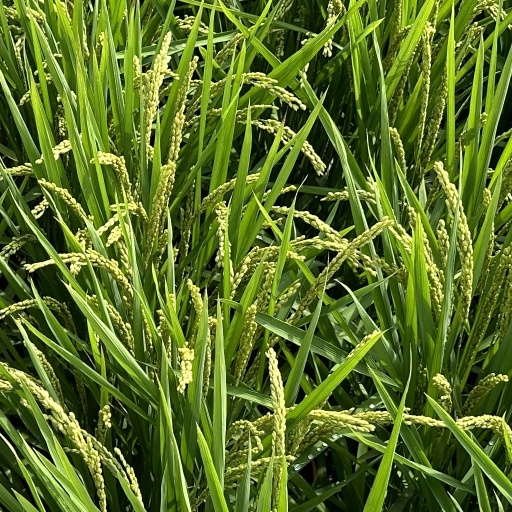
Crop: rice